Chasing Trouble (1926 film)

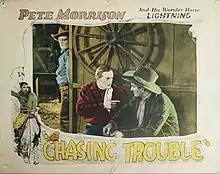

Chasing Trouble is a 1926 American silent Western film directed by Milburn Morante and starring Pete Morrison, Ione Reed and Tom London.